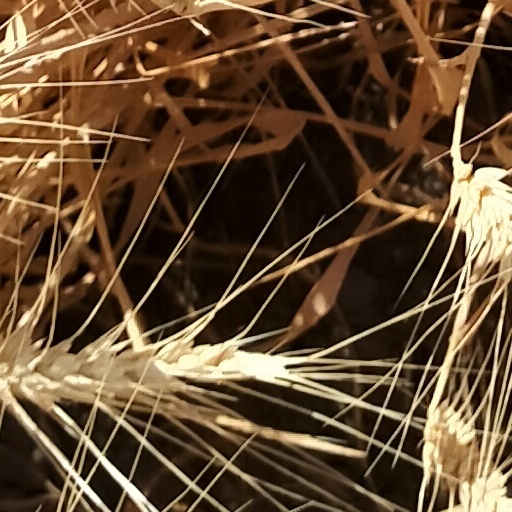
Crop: wheat